Sheikh Monirul Alam Tipu

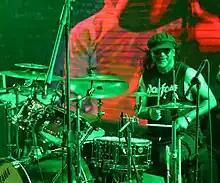
Sheikh Monirul Alam Tipu Performing

""We started Warfaze but Tipu is the one who held the band together" -" Babna in 2008 Tipu, a skilled drummer, percussionist, and tabla player, joined Warfaze in the early months of 1986. Shortly after his arrival, founding members Mir and Helal left the band, prompting Kamal, the bass player, to take over the guitar position. Tipu and Kamal then invited Babna Karim as the new bass player, Reshad as the lead vocalist, and Mashuk as a guest in the second guitar position. In the late 1980s, Warfaze covered popular songs from bands such as Iron Maiden, Black Sabbath, Whitesnake, Deep Purple, and Scorpions. However, Reshad left the band in 1988 due to personal problems. Tipu and Kamal then invited Sunjoy as the new lead vocalist and Russell Ali as the keyboard player in 1990. From there, they gradually started performing live concerts while simultaneously working on their self-titled debut album, Warfaze, at Sargam Studio in Bijoynagar, Dhaka. The band released their debut album on June 21, 1991. Since then, Tipu has appeared on all of the band's studio albums, and he has been responsible for the rhythm composition, most of the song arrangements, and producing all of Warfaze's albums. Additionally, Tipu has been solely responsible for selecting all of the songs for every studio album, as well as handling managerial and album coordination duties.